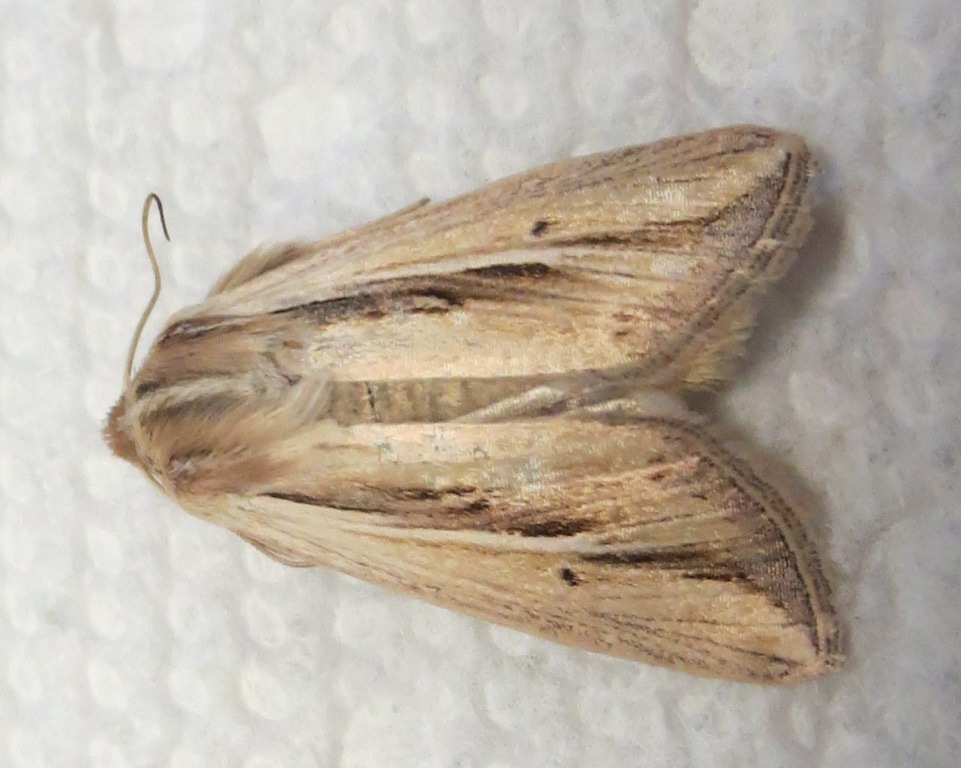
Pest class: wheathead_armyworm_Dargida_diffusa